42nd Street–Bryant Park/Fifth Avenue station

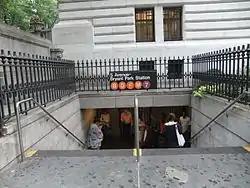
Entrance to the IRT section of the complex in front of the New York Public Library Main Branch

From the north mezzanine, a bank of regular turnstiles and High Entry-Exit Turnstiles (HEETs) provide access to and from the station. Outside fare control, a staircase goes up to the northeast corner of 42nd Street and Sixth Avenue. In addition, two staircases and an elevator go up to the northwest corner. The northwest-corner entrance is a glass enclosure; its glass roof contains a building-integrated photovoltaic (BIPV) installation, which produces some electricity for the structure.